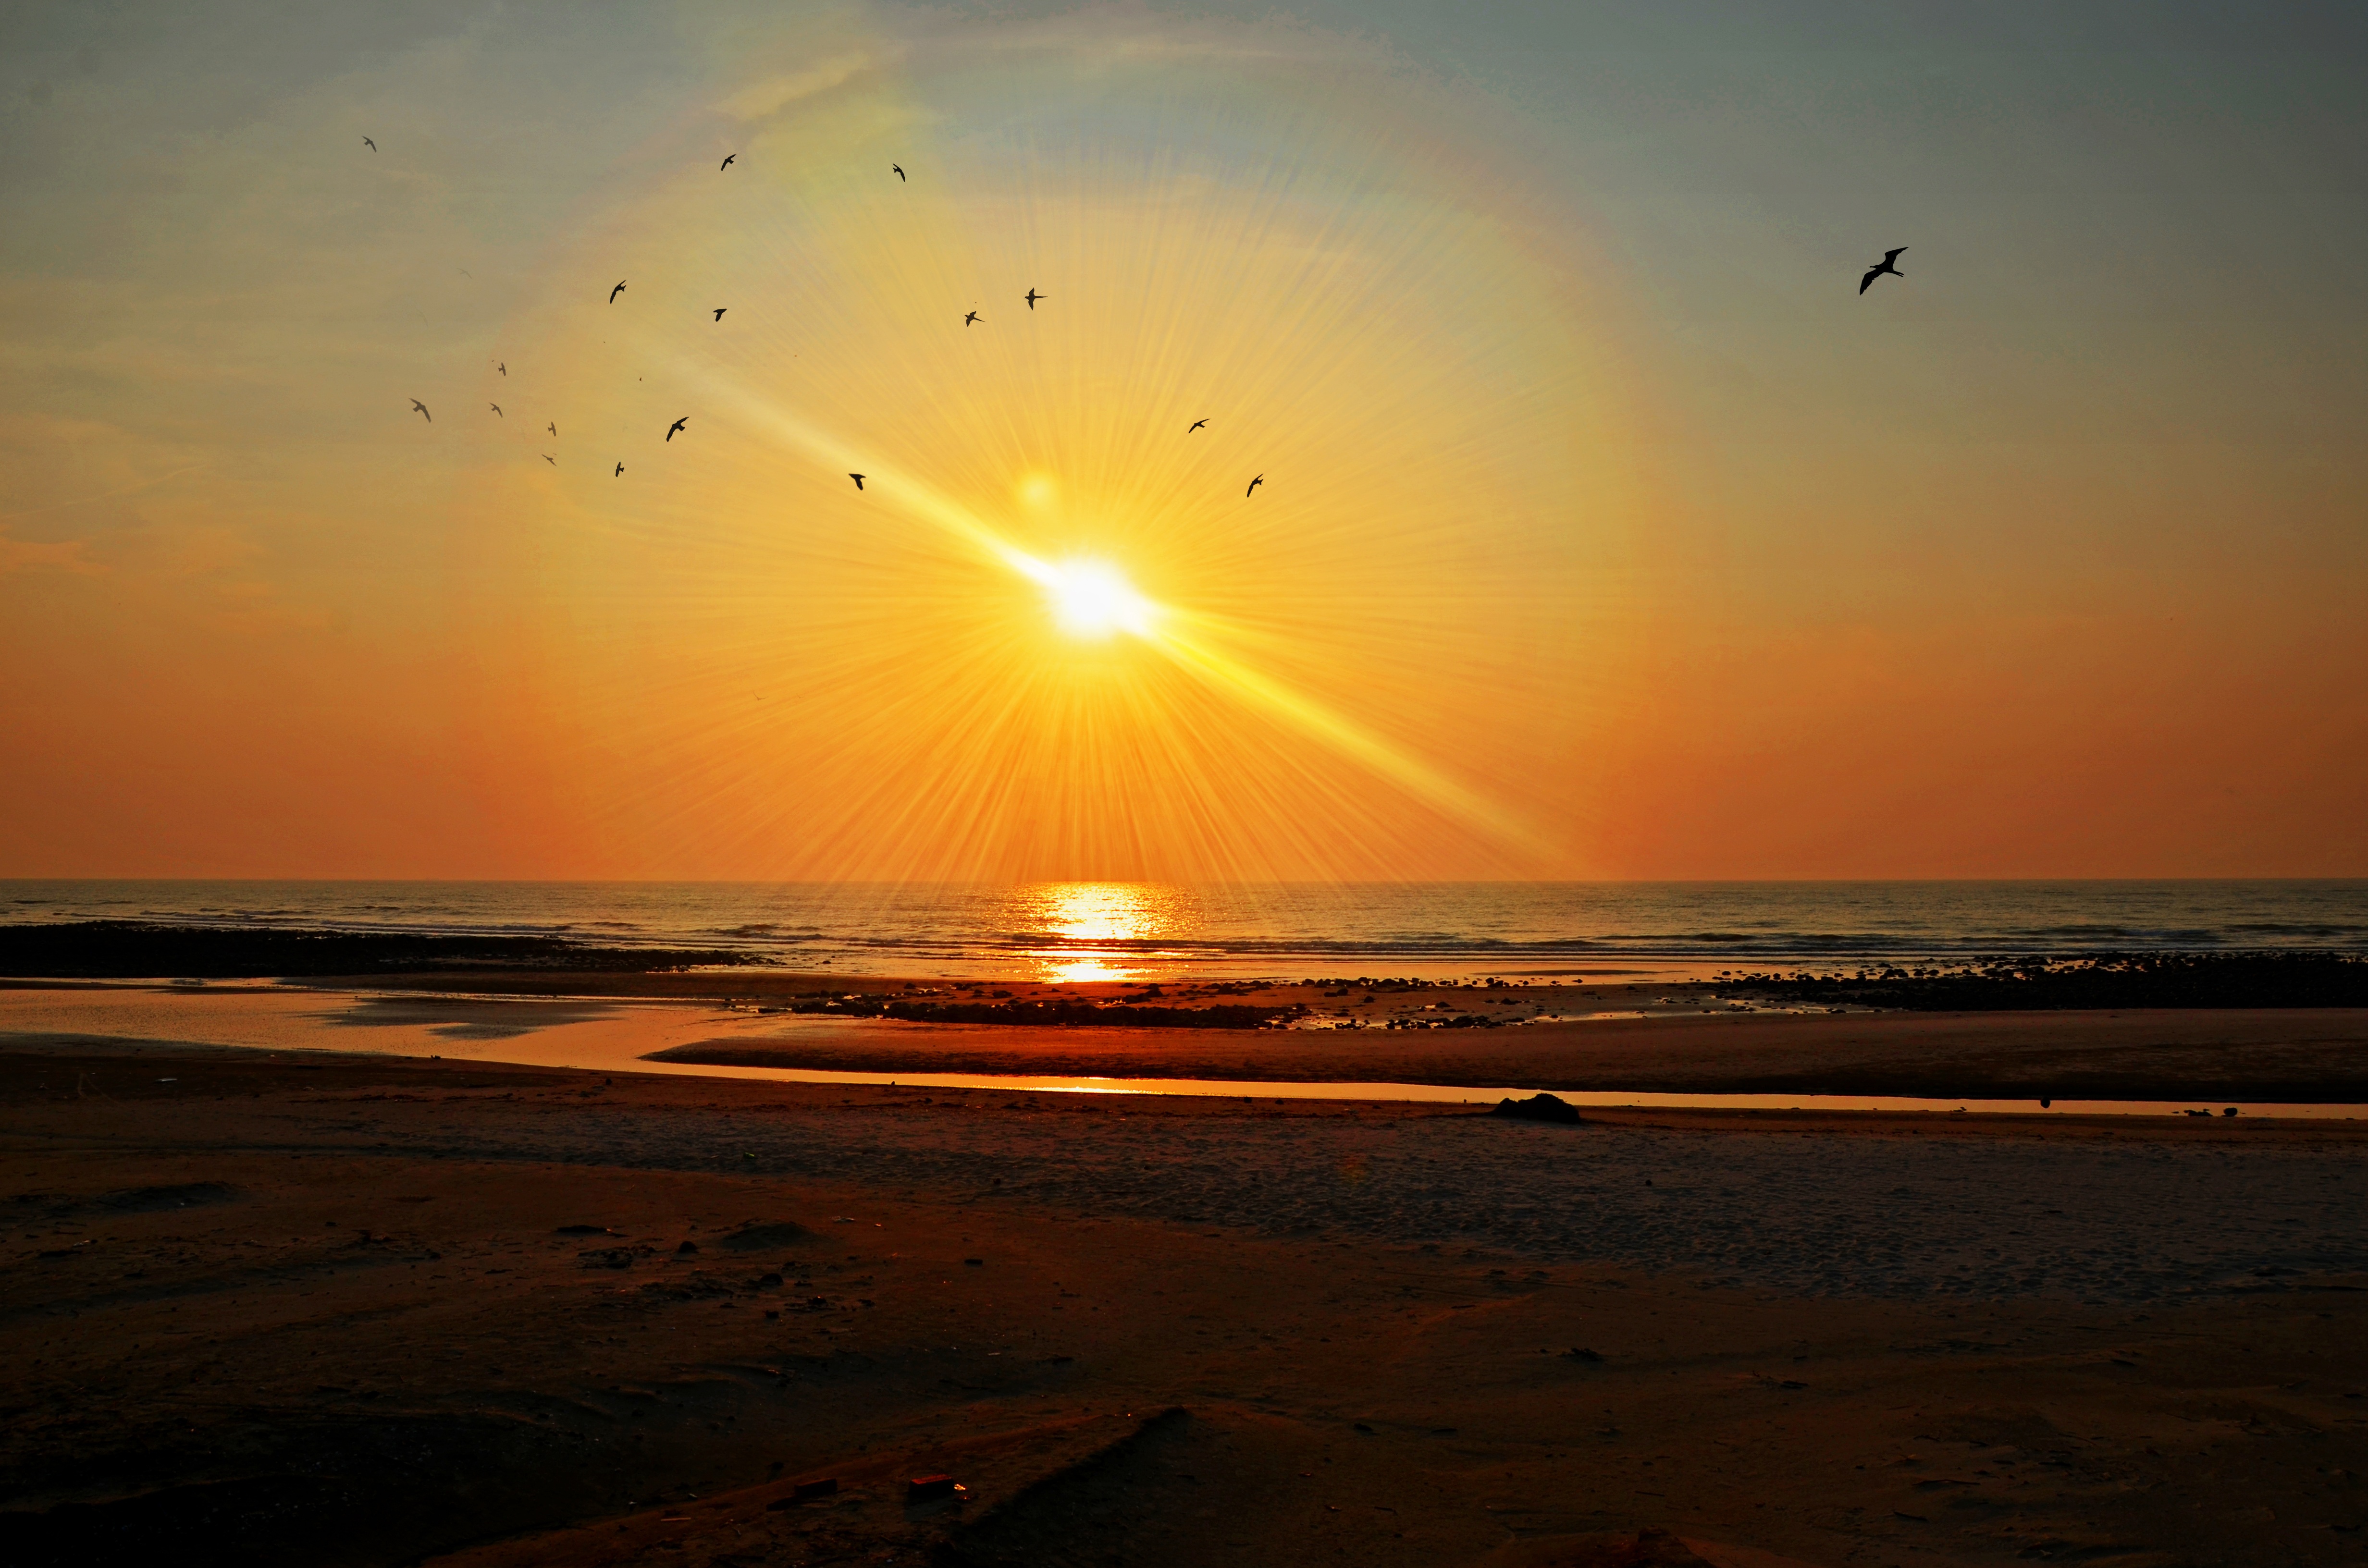
beach, landscape, sea, coast, water, nature, sand, ocean, horizon, sky, sun, sunrise, sunset, sunlight, morning, shore, wave, dawn, summer, vacation, travel, coastline, dusk, evening, twilight, orange, reflection, tropical, waves, afterglow, wind wave